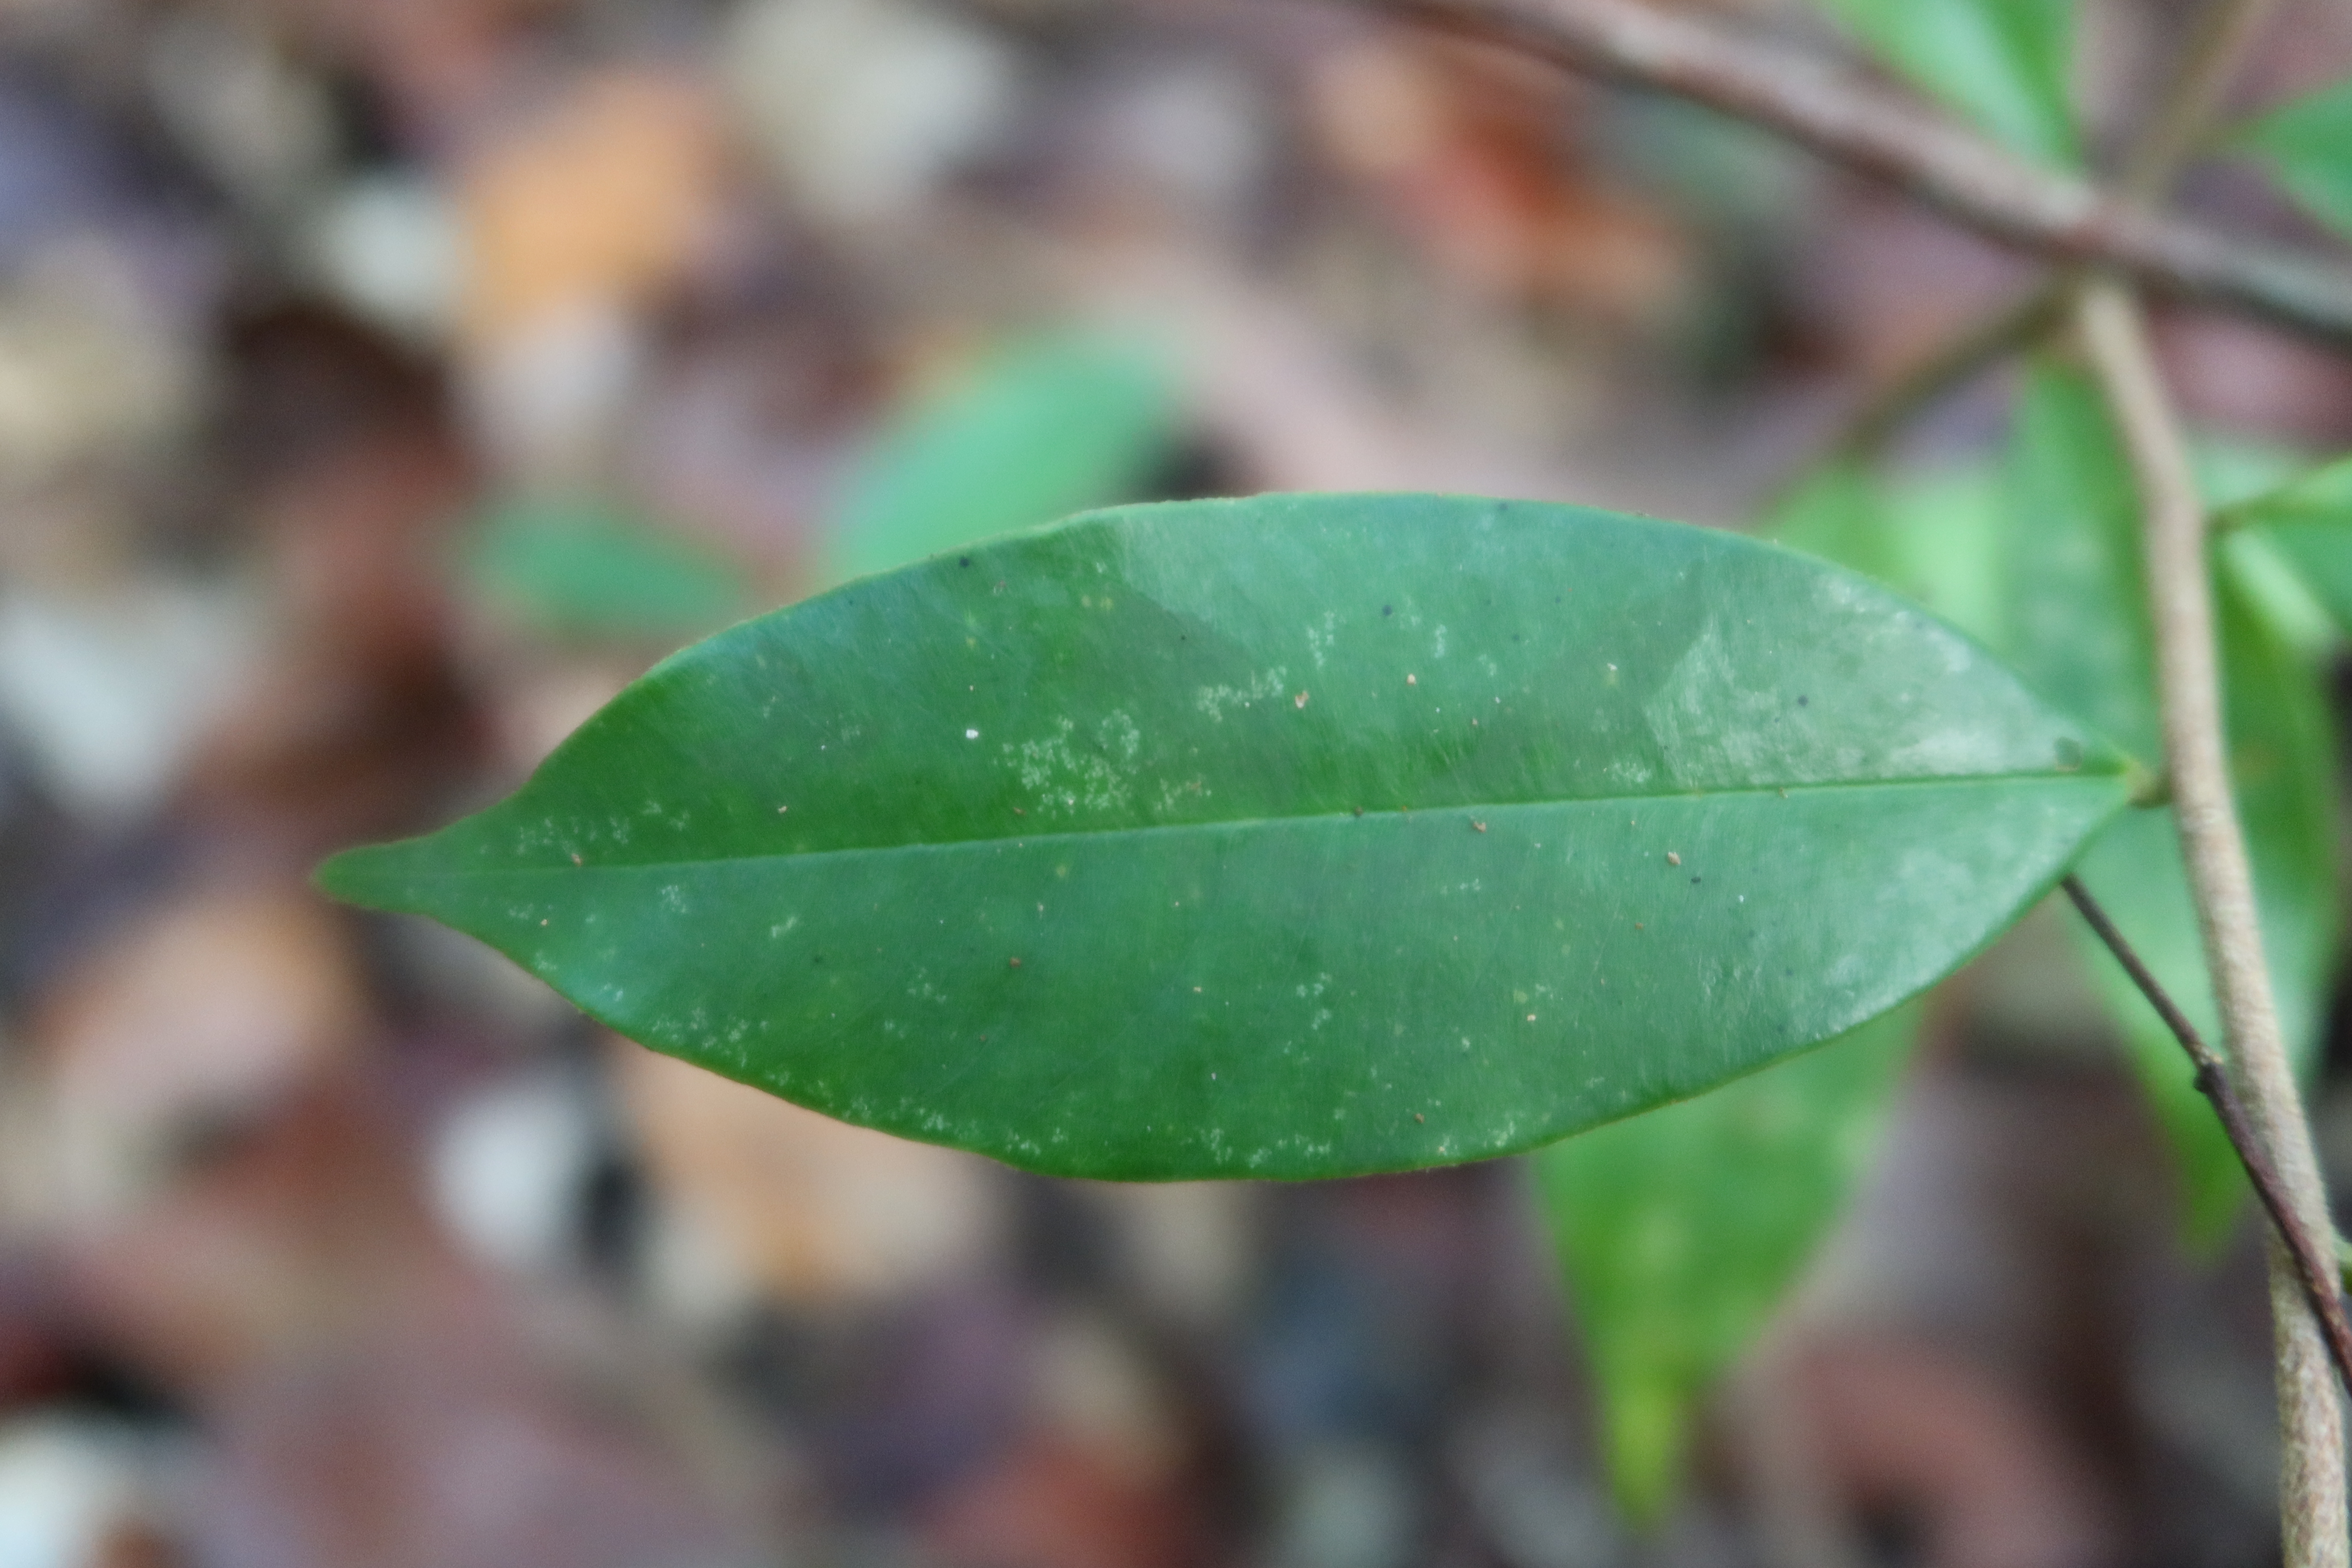
Label: Powdery mildew